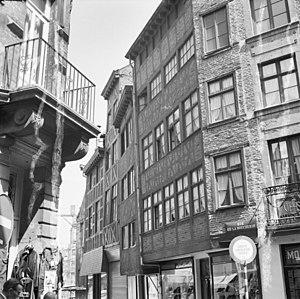
La rue de la Boucherie est une ancienne rue de commerce de la ville de Liège qui relie la rue du Pont à Potiérue.